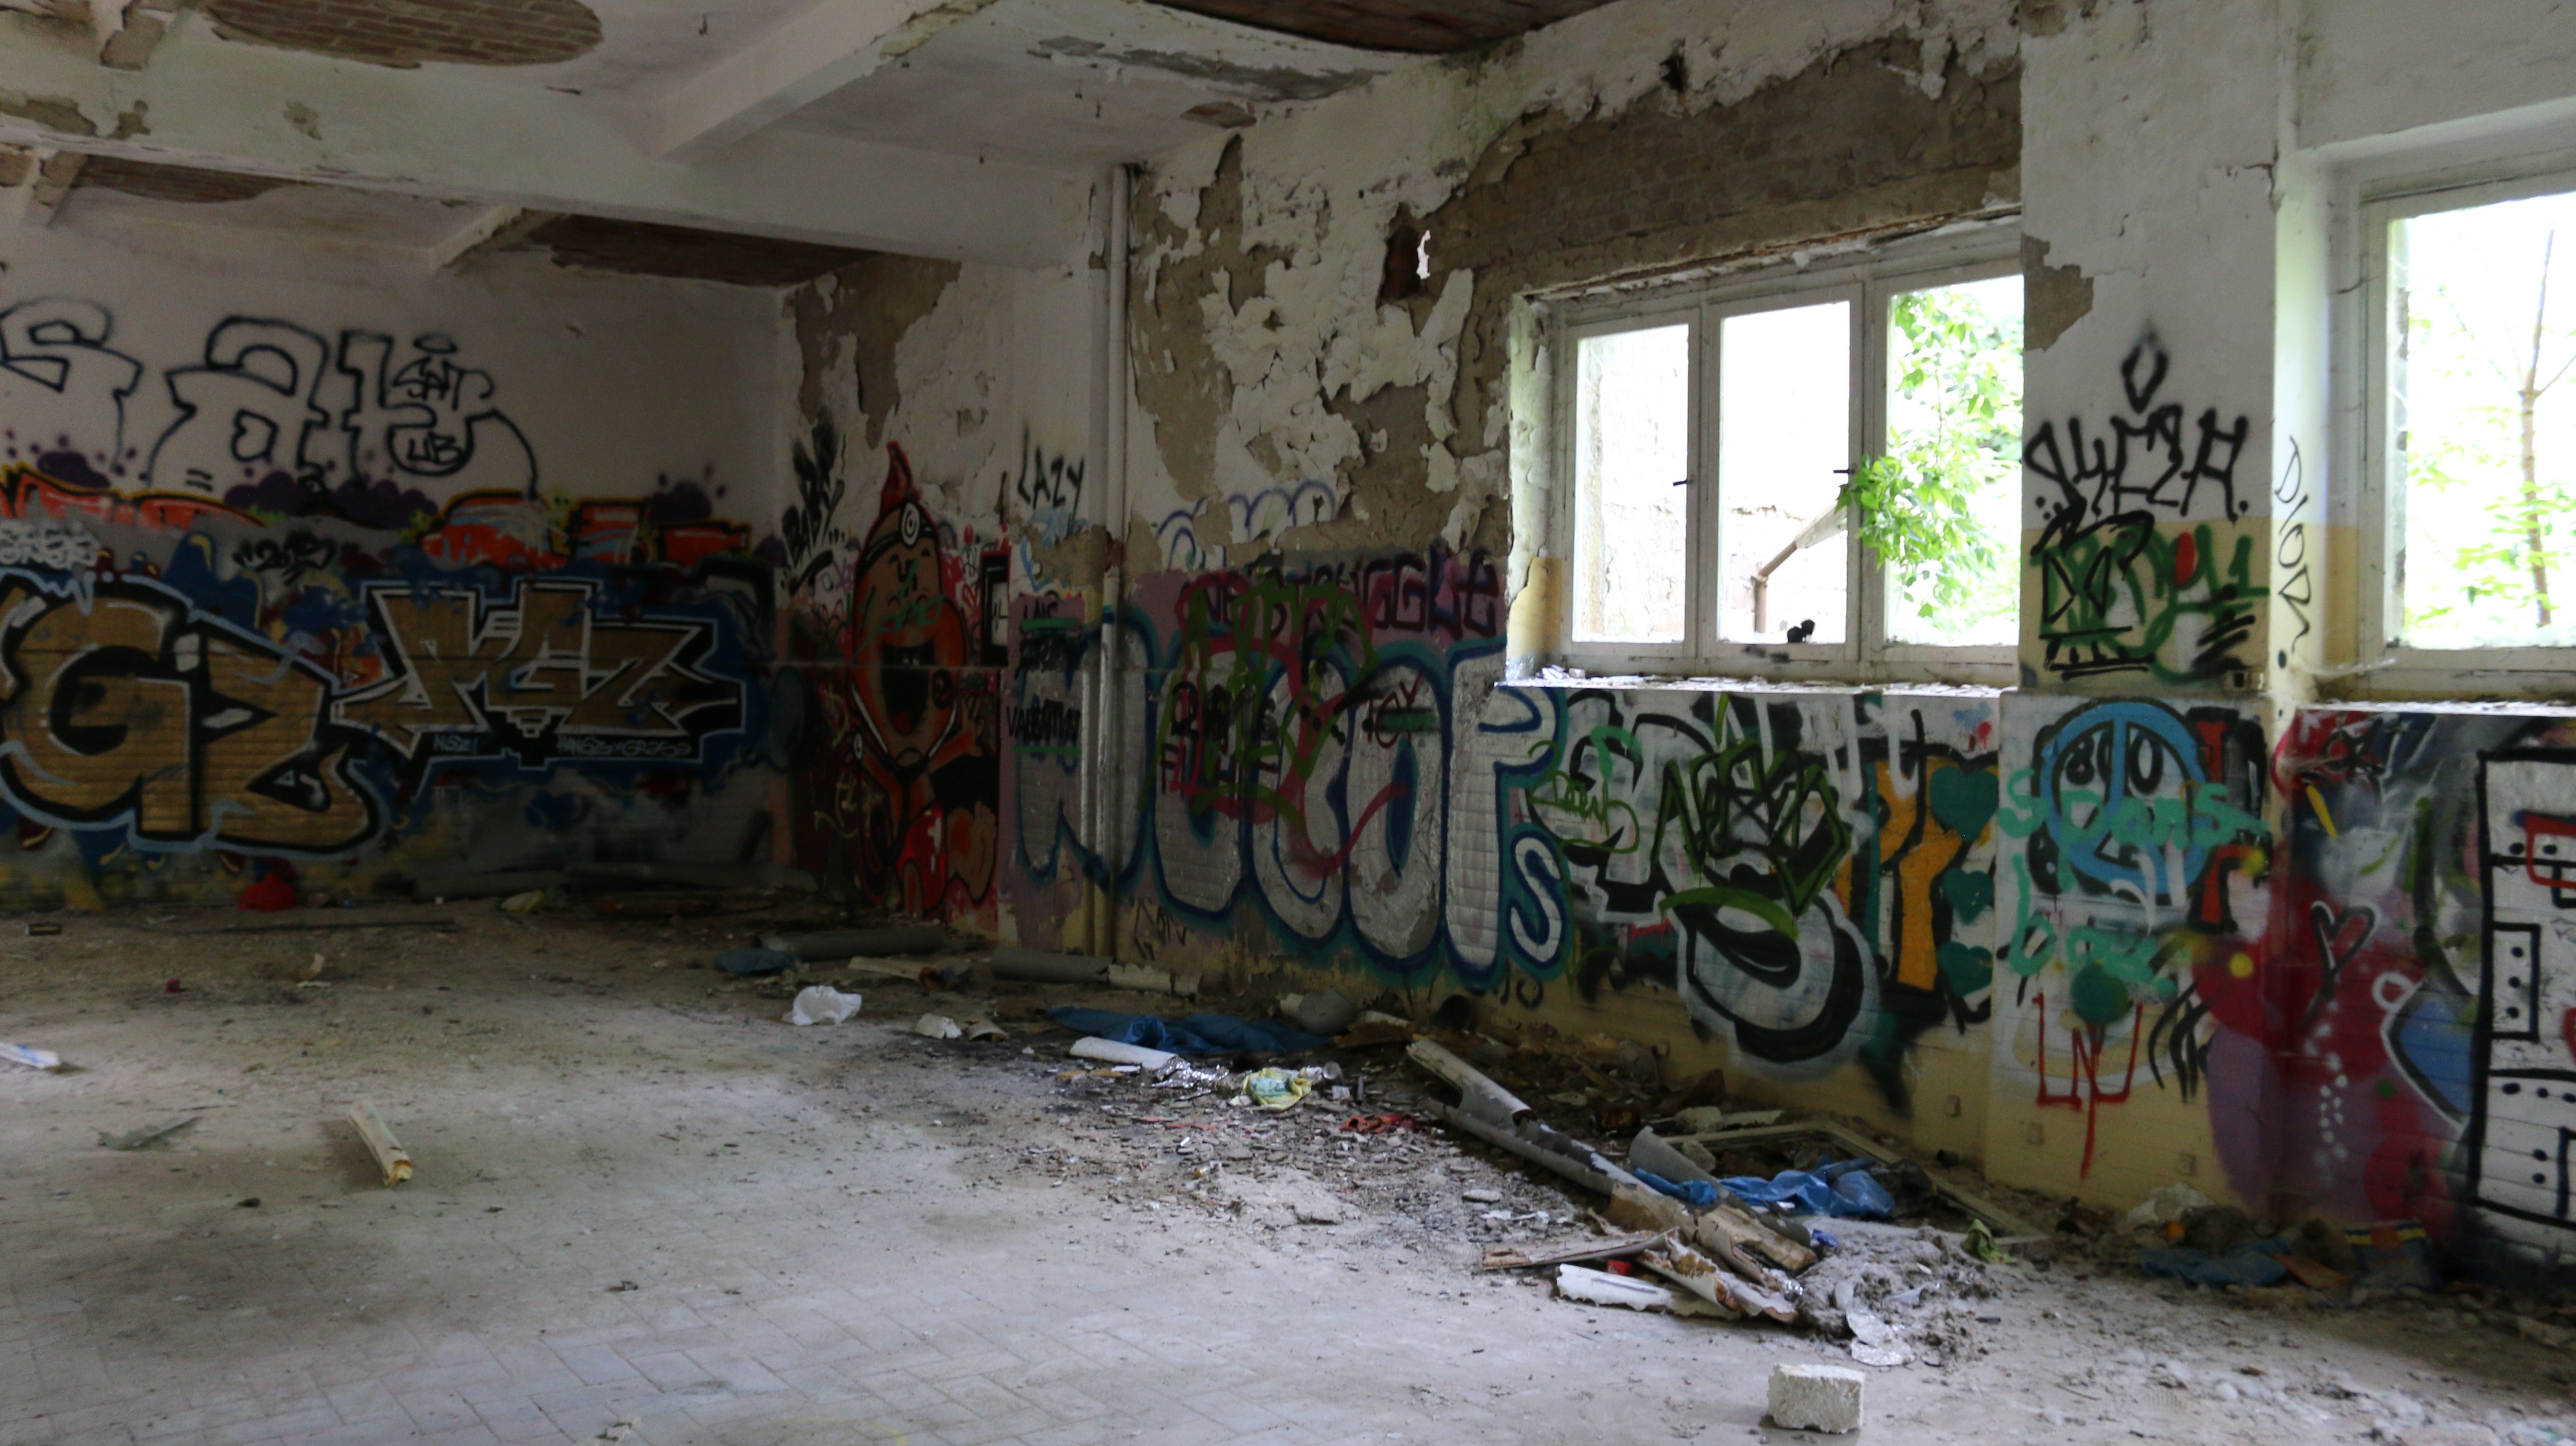
window, building, old, home, dirt, hall, facade, factory, dirty, decay, ruin, old building, graffiti, street art, art, weird, berlin, gloomy, forget, leave, pforphoto, industrial building, factory building, lapsed, lost place, uninhabited, urban area